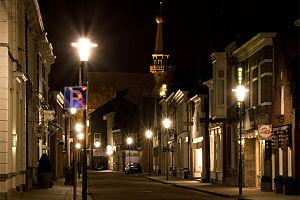
Waalwijk est une commune et une ville des Pays-Bas de la province du Brabant-Septentrional. Le 1ᵉʳ mai 2013, la commune comptait 46 453 habitants. En 2008, il y avait 45 663 habitants dans la commune dont 30 720 dans la ville de Waalwijk.